James J. Hill Sapphire

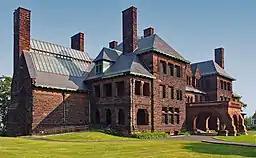
James J. Hill House

When Gertrude died in 2005, she included in her will that the sapphire would be given to Friends of the James J. Hill House with the authorization to sell it. It was not entered into the society's collection or put on display due to the feeling that because the necklace was split up, it did not have the historical significance that it would have if it was part of the necklace. It was sought to be sold, and initial expectations of the price of the sapphire was approximately $80,000 to $90,000, though it was later upgraded to $250,000 to $350,000 when the Minnesota Historical Society, the administers of the James J. Hill House turned it over to Christie's New York. This later estimate was acknowledged by insiders as a "low-ball estimate," however. The sapphire's value was later upped by Rahul Kadakia, senior vice president and head of jewelry at Christie's America, to approximately $1 million.